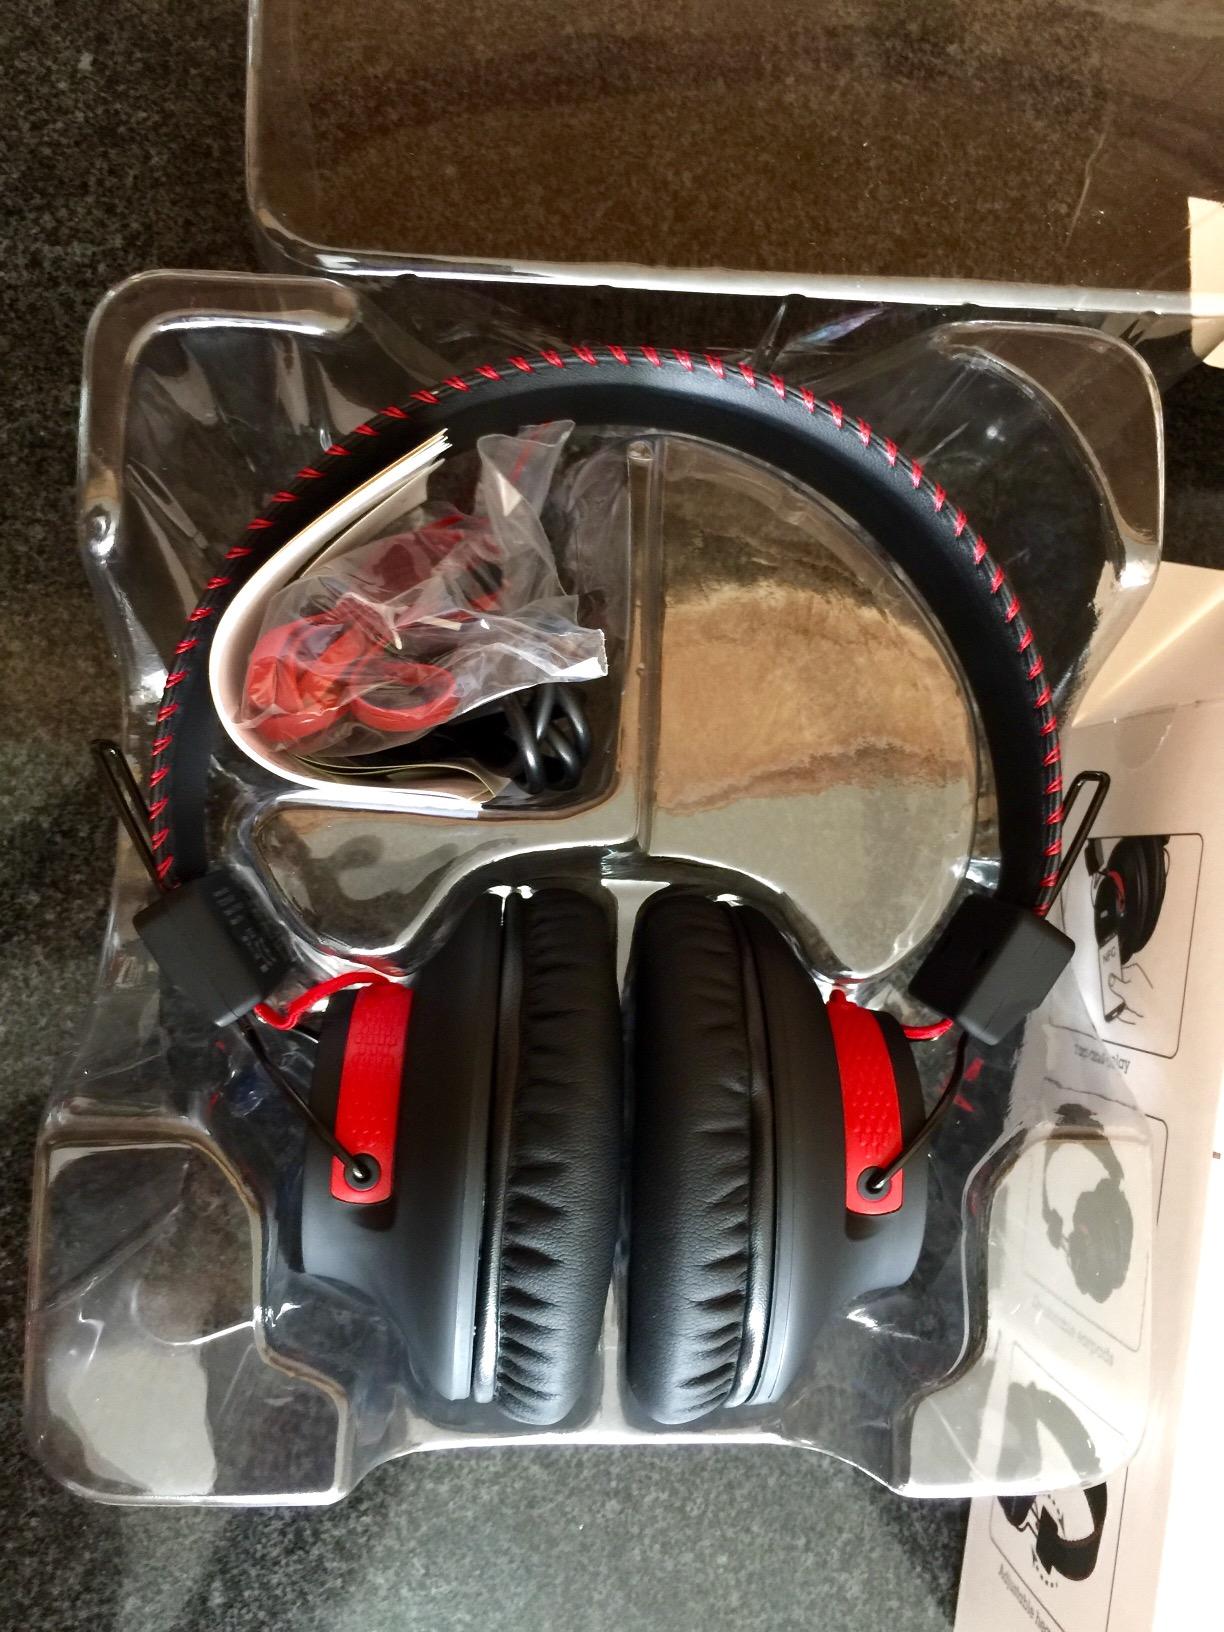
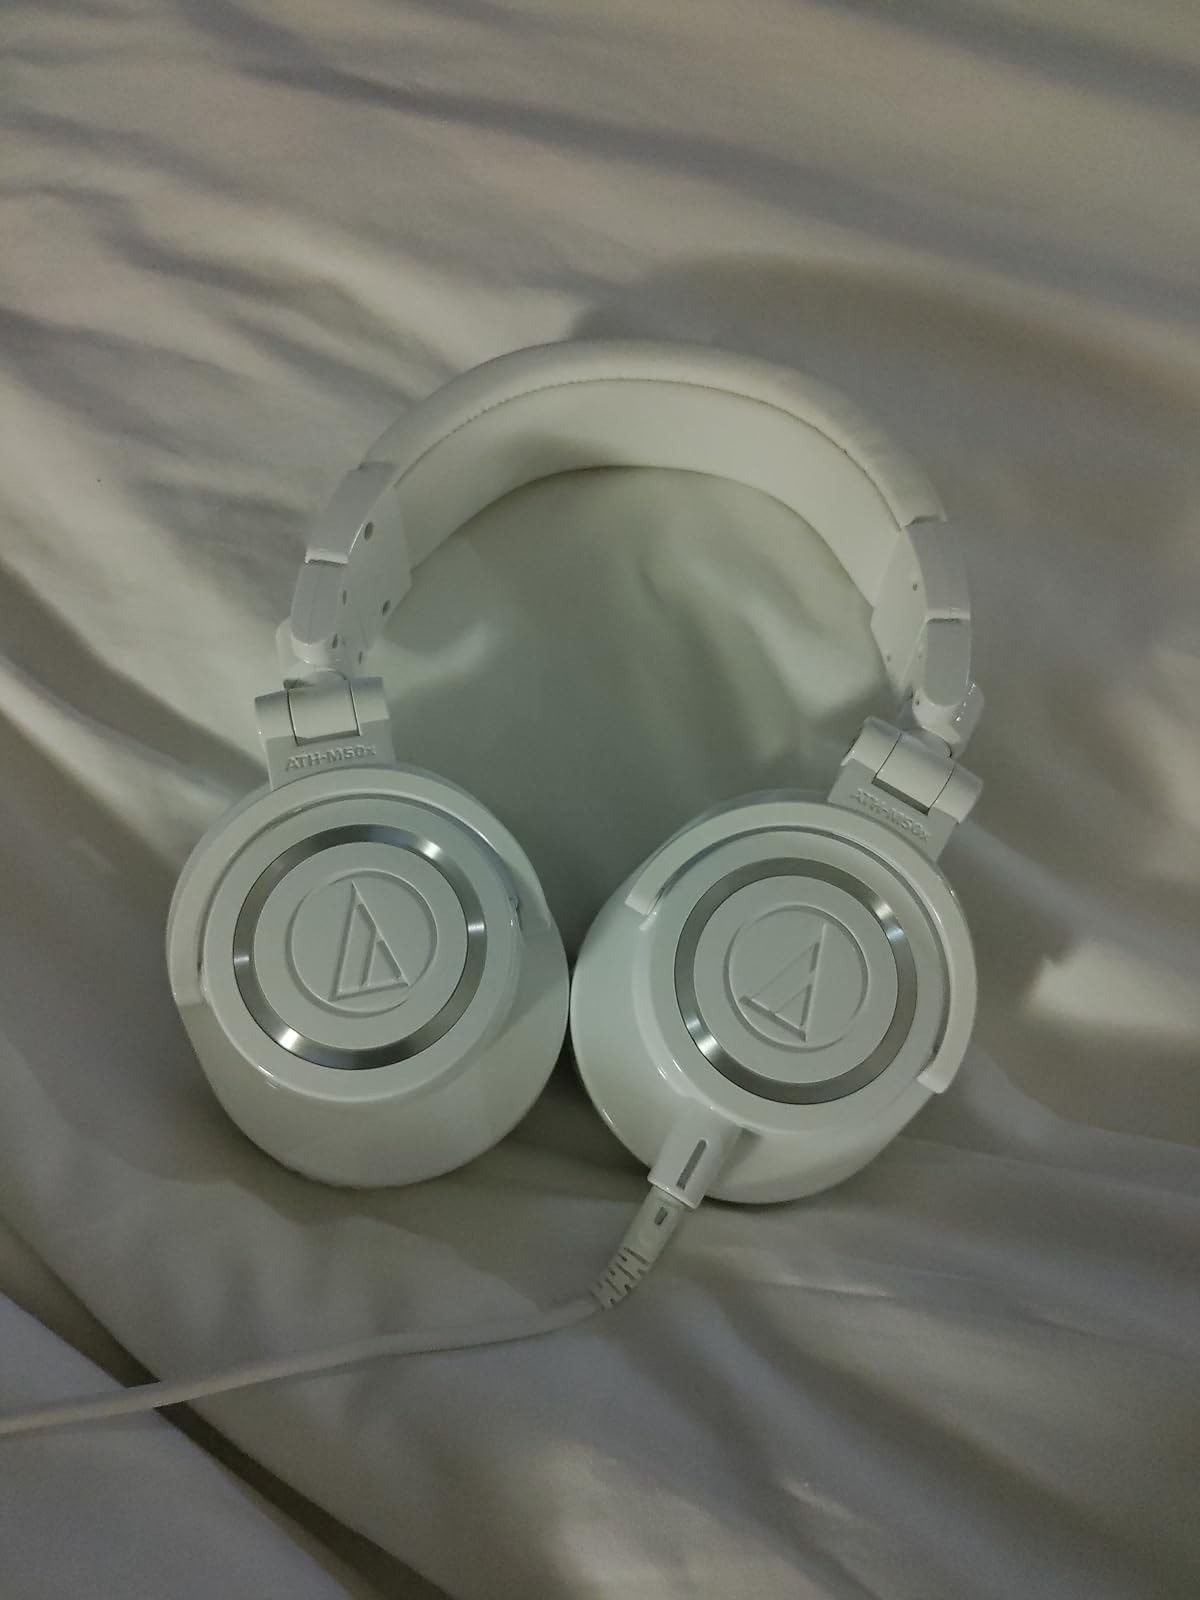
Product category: headphones
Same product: no